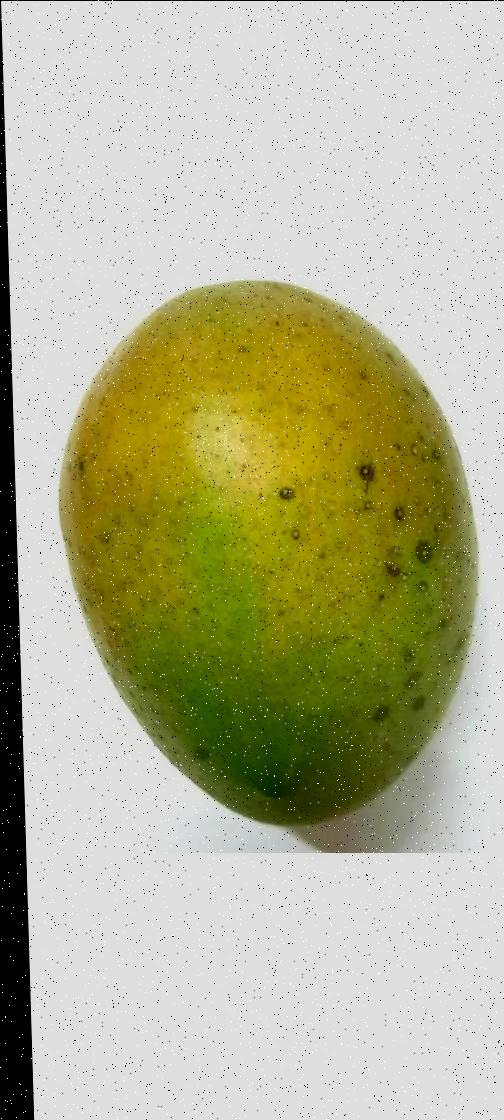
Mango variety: Langra